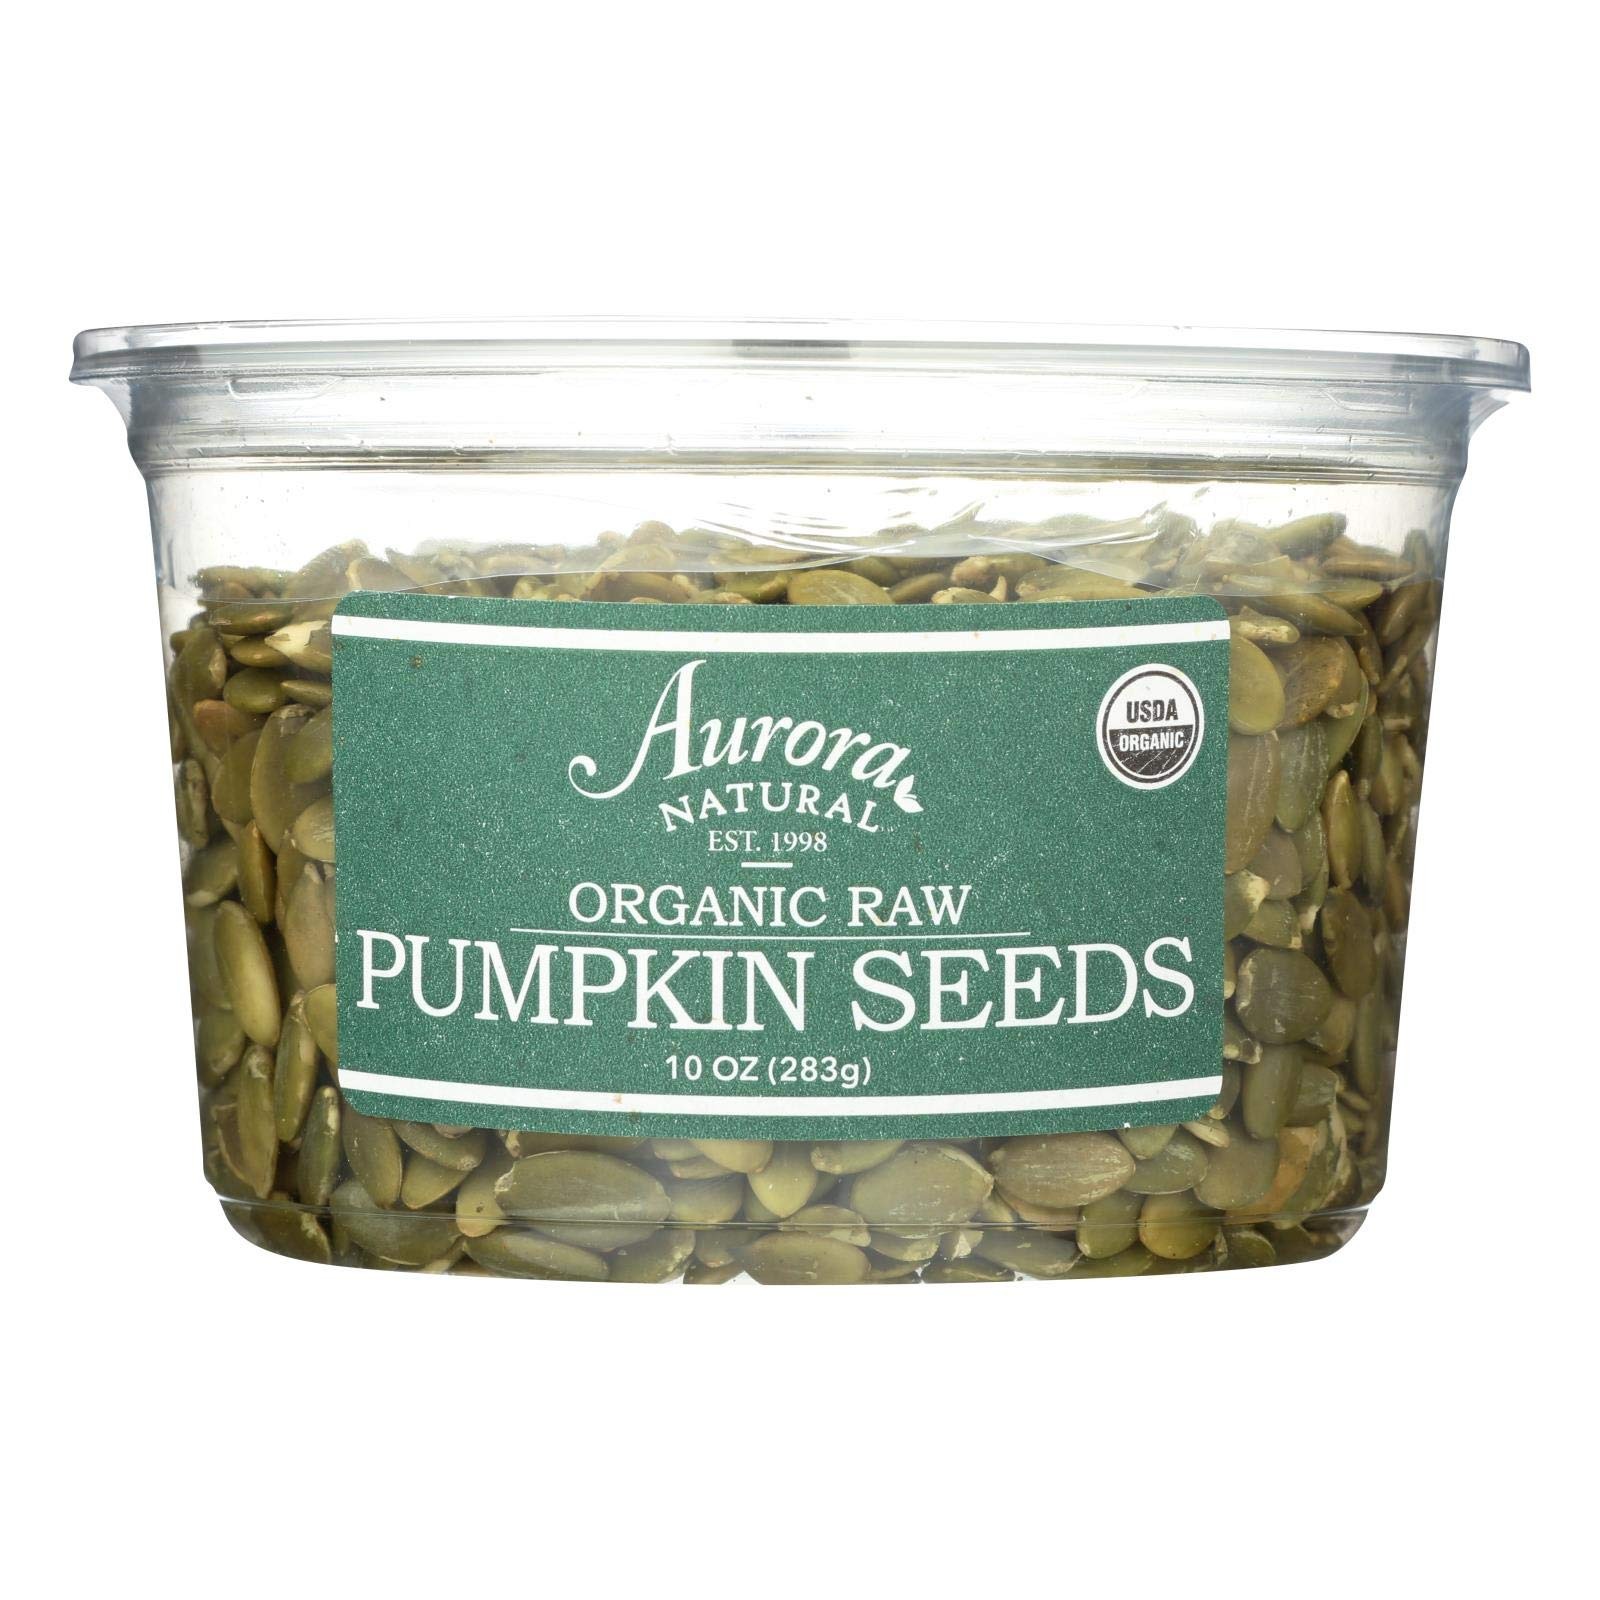
Item Name: Aurora Natural Products - Organic Raw Pumpkin Seeds - Case of 12 - 10 Oz.
Value: 120.0
Unit: Ounce

Price: 81.91